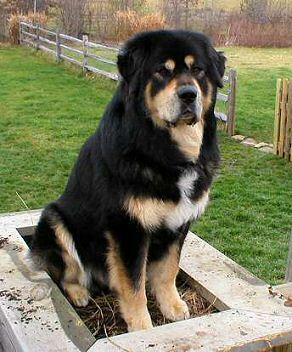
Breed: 205-n000030-Tibetan_mastiff